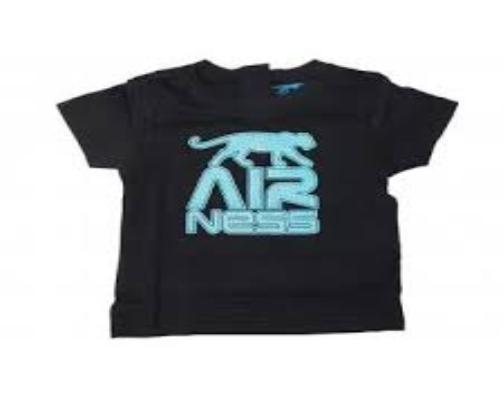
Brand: Airness
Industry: Clothes